Alan Sorrell

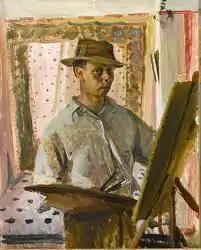
Noted archaeological illustrator

Alan Ernest Sorrell (11 February 1904 – 21 December 1974) was an English artist and writer best remembered for his archaeological illustrations, particularly his detailed reconstructions of Roman Britain. He was a Senior Assistant Instructor of Drawing at The Royal College of Art, between 1931–39 and 1946–48. In 1937 he was elected a member of the Royal Watercolour Society.